Yugpurush (play)

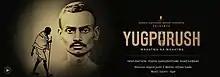

Yugpurush: Mahatma Na Mahatma is a 2016 Gujarati play based on the relationship between Jain philosopher Shrimad Rajchandra and Indian independence leader Mahatma Gandhi. The play depicts the spiritual journey of Gandhi. It is written by Uttam Gada and directed by Rajesh Joshi. The original song for the play is composed by Sachin–Jigar. It is produced by Shrimad Rajchandra Mission, Dharampur and inspired by its founder Pujya Gurudevshri Rakeshbhai. The play is adapted into seven total languages including English, Bengali, Hindi, Marathi, Tamil and Kannada. It won the Best Drama award at the 16th Annual Transmedia Gujarati Screen and Stage Awards 2016.